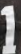
Number: 1